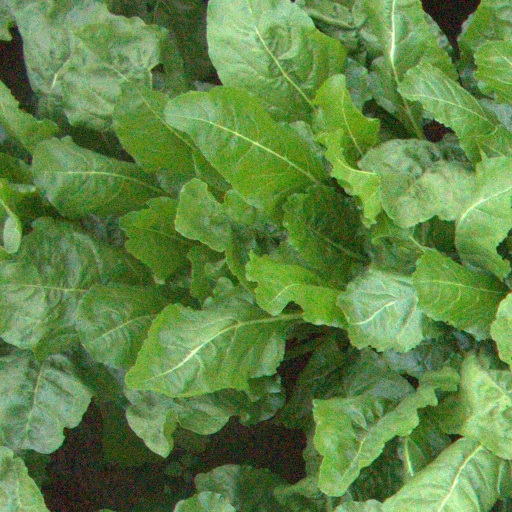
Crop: sugar beet